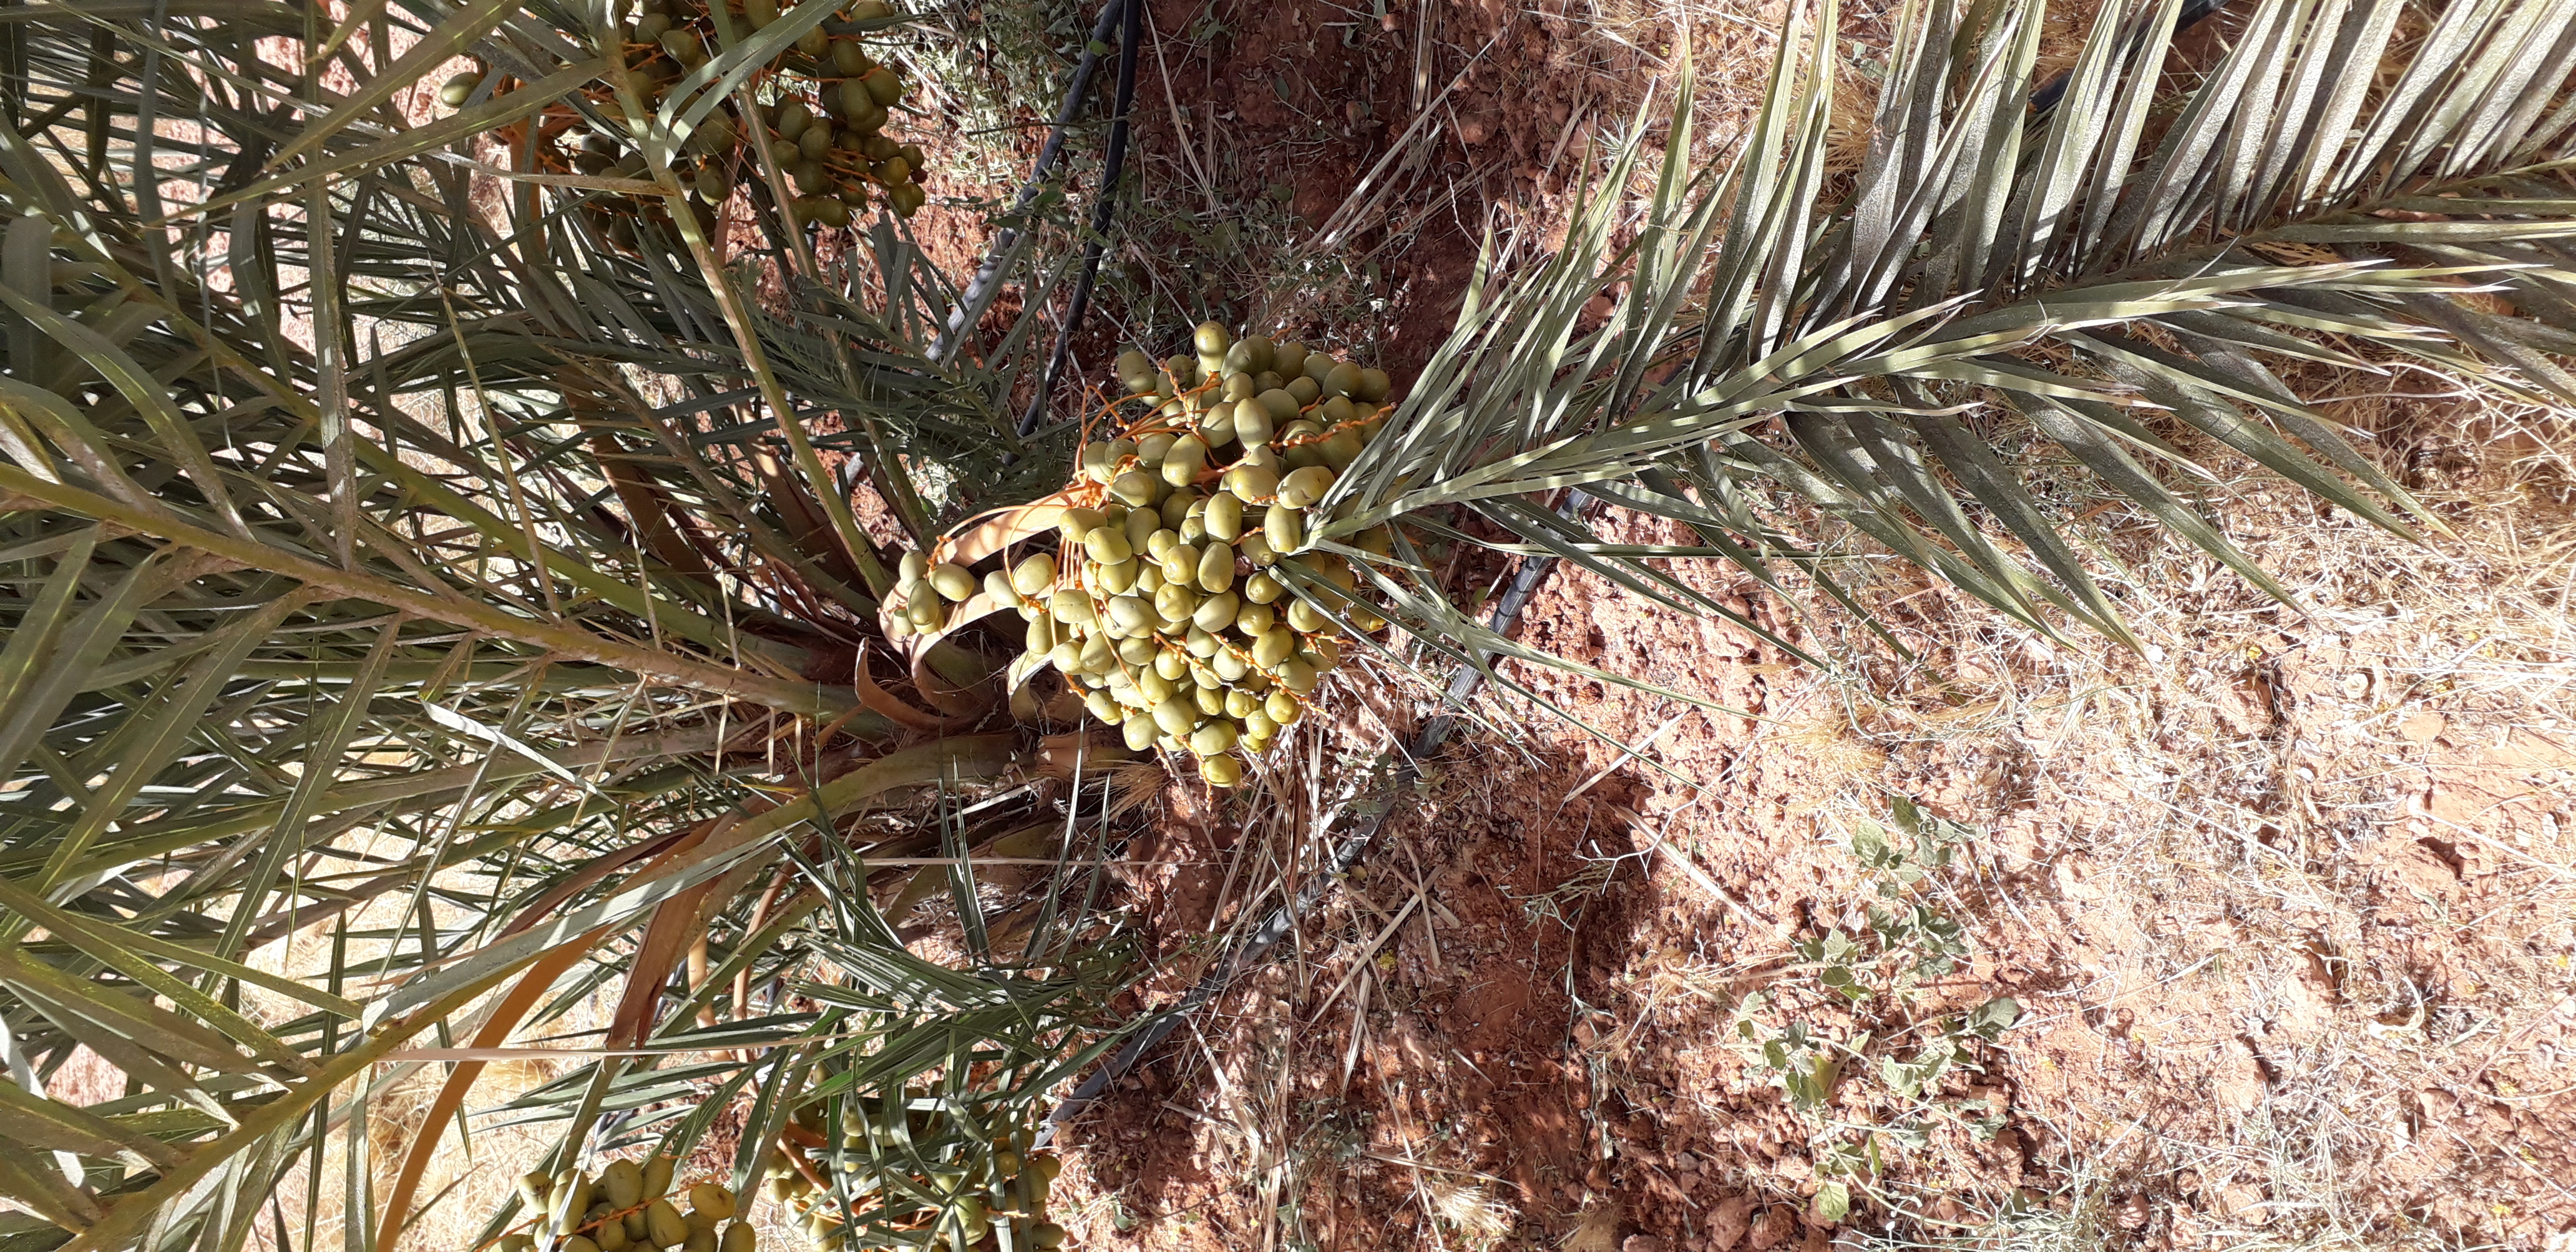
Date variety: Boufagous